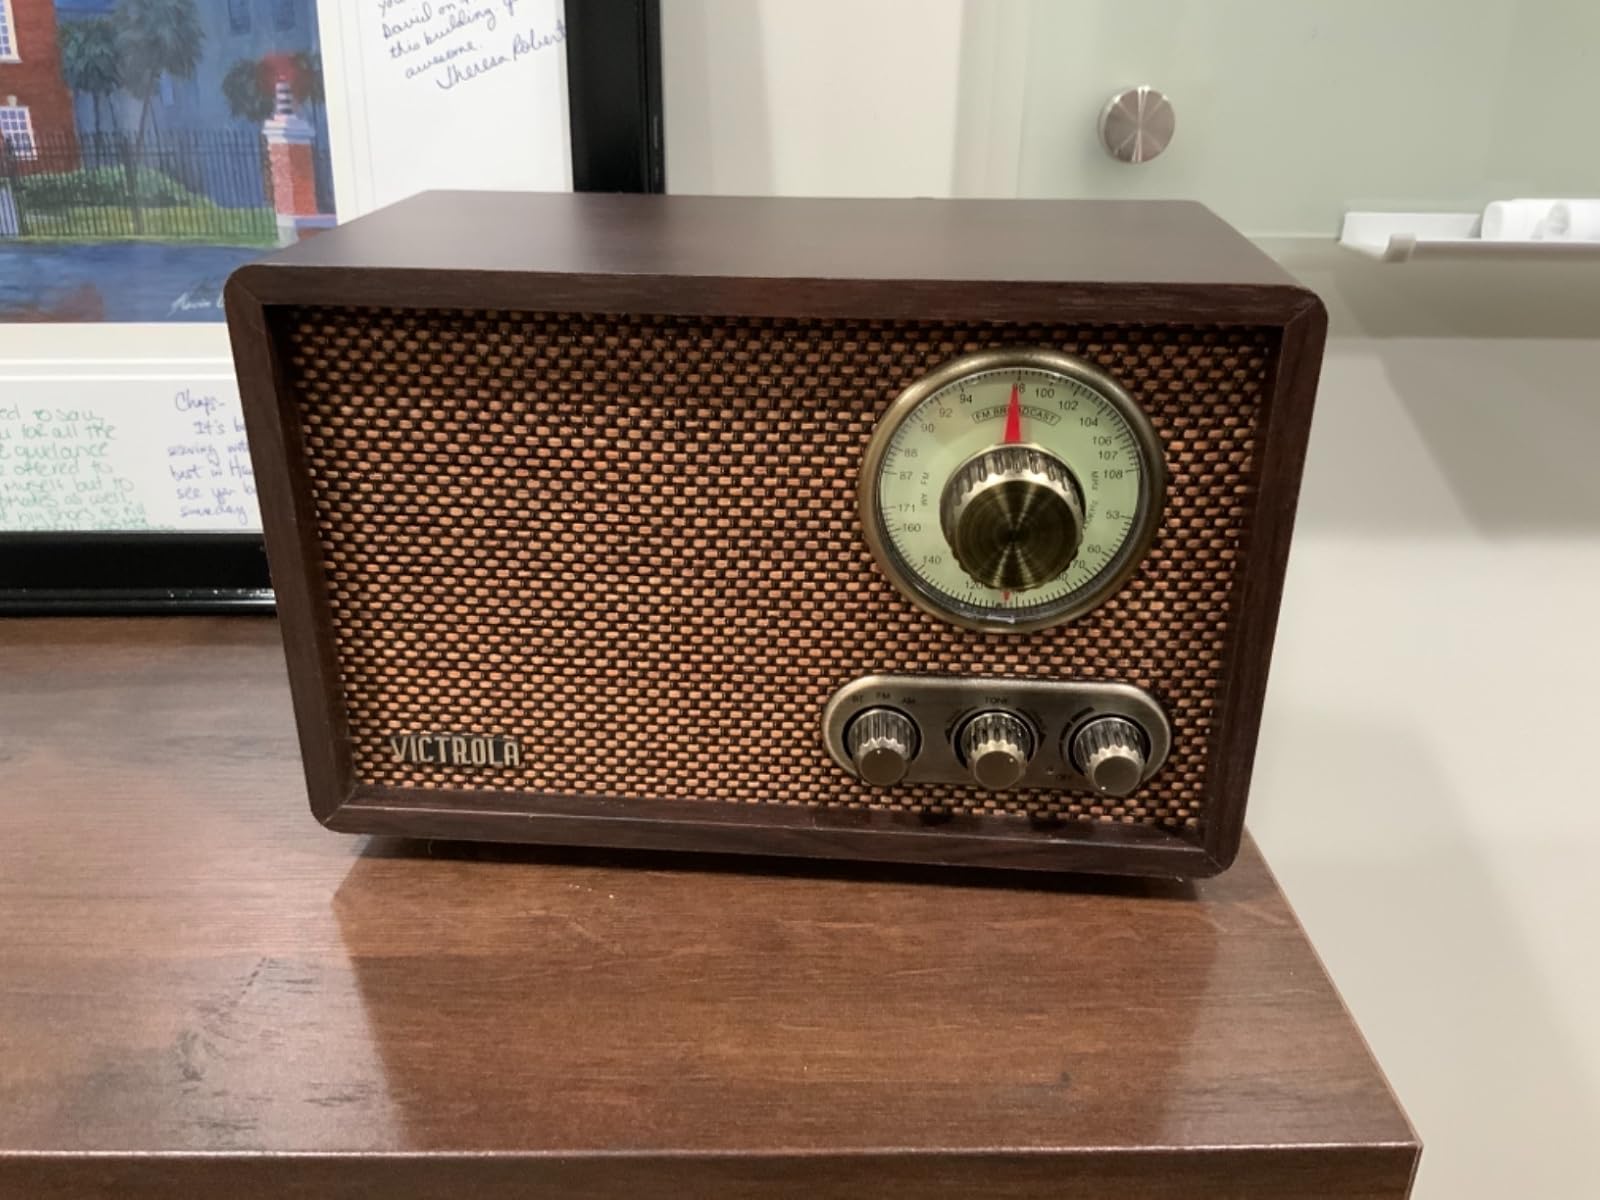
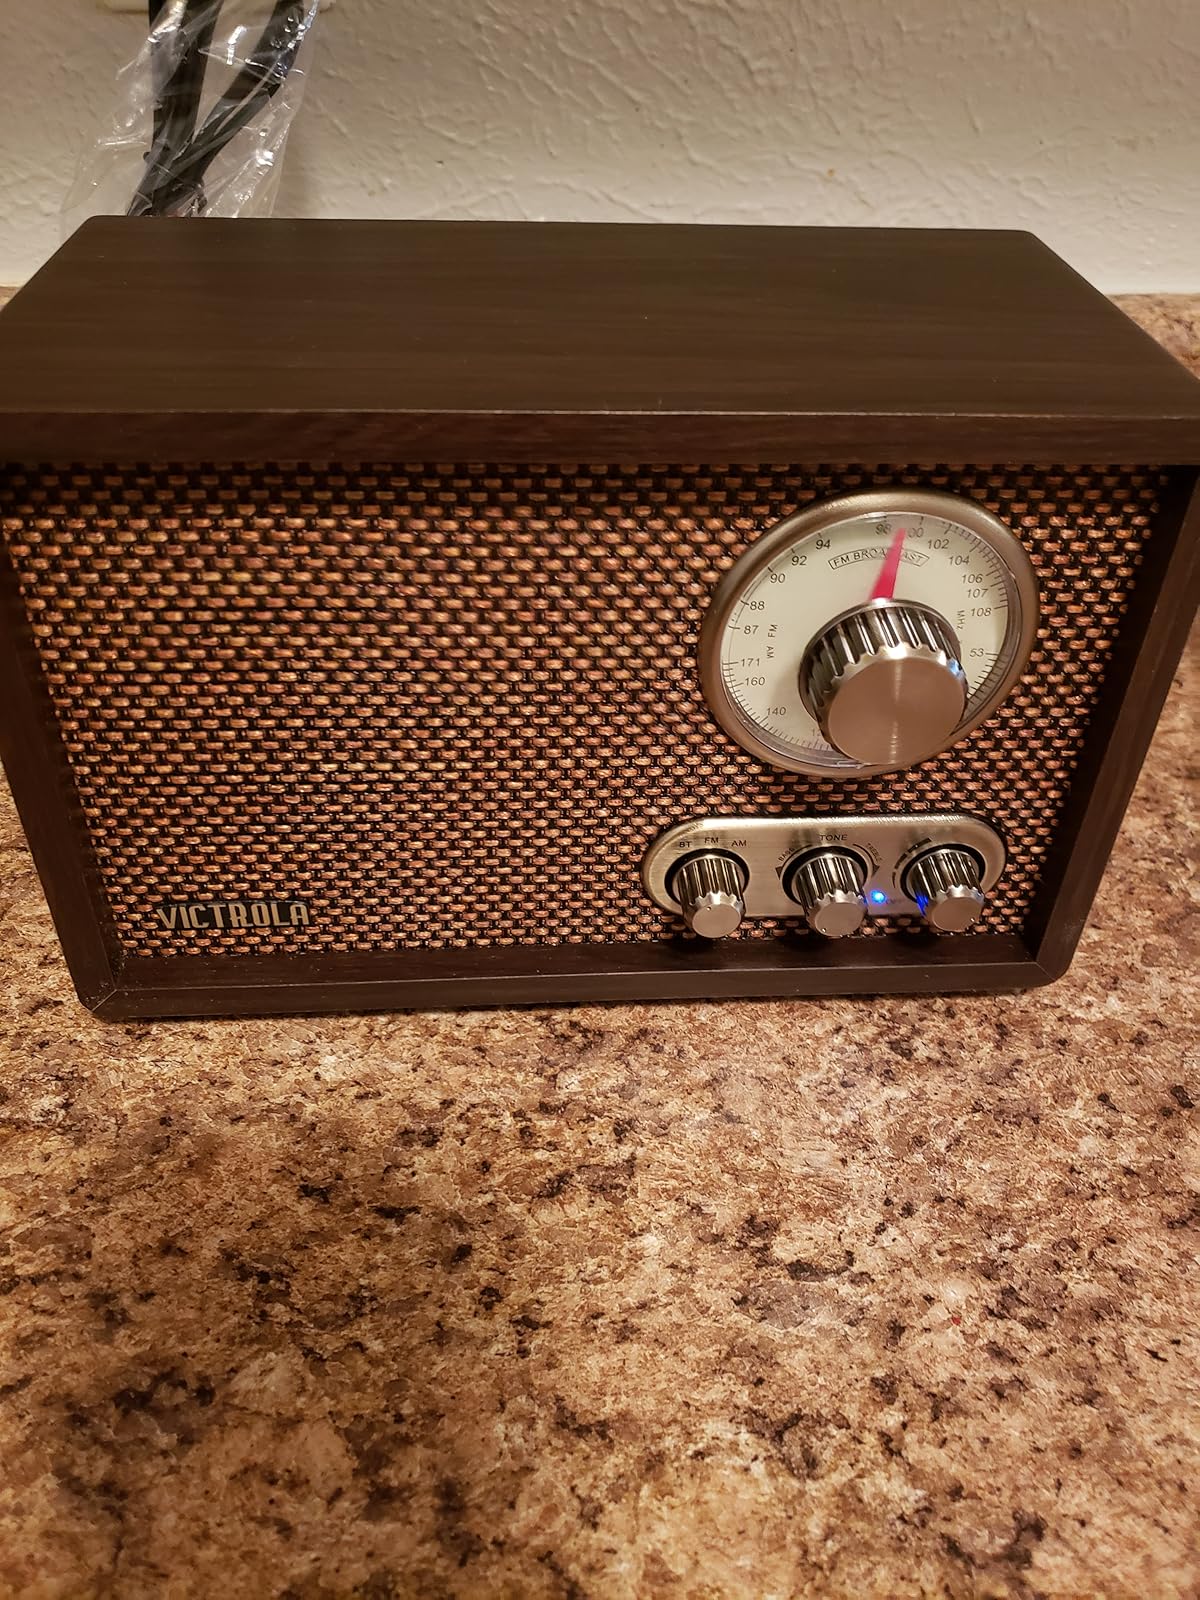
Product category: radio
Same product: yes